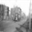
Label: streetcar